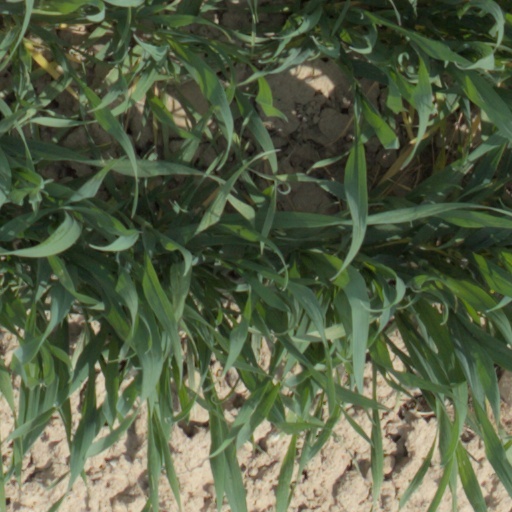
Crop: wheat